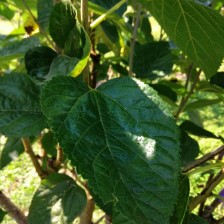
Variety: BlackOodTurkey